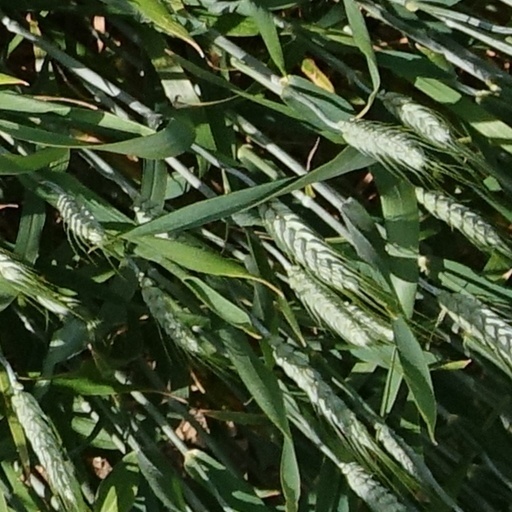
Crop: wheat